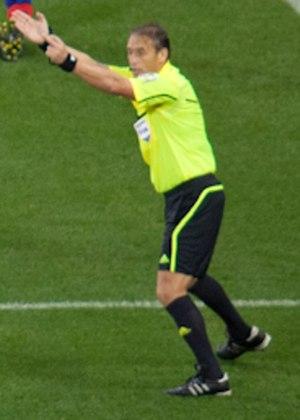
Héctor Walter Baldassi, né le 5 janvier 1966 à Córdoba, est un arbitre de football international argentin.